Doug Jones (politician)

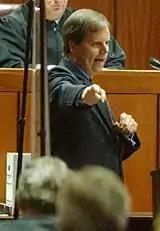
Jones during the trial of Bobby Frank Cherry

Jones prosecuted Thomas Edwin Blanton Jr. and Bobby Frank Cherry, two members of the Ku Klux Klan, for their roles in the 1963 16th Street Baptist Church bombing. The case was reopened the year before Jones was appointed, but did not gain traction until his appointment. A federal grand jury was called in 1998, which caught the attention of Cherry's ex-wife, Willadean Cherry, and led her to call the FBI to give her testimony. Willadean then introduced Jones to family and friends, who reported their own experiences from the time of the bombing. A key piece of evidence was a tape from the time of the bombing in which Blanton said he had plotted with others to make the bomb. Jones was deputized to argue in state court and indicted Blanton and Cherry in 2000. Blanton was found guilty in 2001 and Cherry in 2002. Both were sentenced to life in prison. Cherry died in prison in 2004. Blanton was up for parole in 2016; Jones spoke against his release, and parole was denied. Blanton died in prison in 2020.